Vaulruz

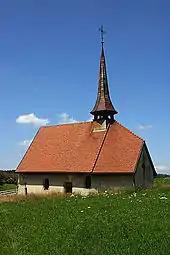
Old Chapel outside Vaulruz

From the , 758 or 86.6% were Roman Catholic, while 33 or 3.8% belonged to the Swiss Reformed Church. Of the rest of the population, there were 18 individuals (or about 2.06% of the population) who belonged to another Christian church. There were 16 (or about 1.83% of the population) who were Islamic. There were 2 individuals who were Buddhist and 1 individual who belonged to another church. 36 (or about 4.11% of the population) belonged to no church, are agnostic or atheist, and 15 individuals (or about 1.71% of the population) did not answer the question.